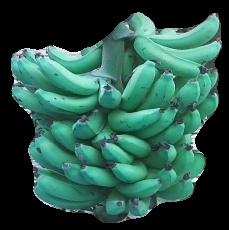
Variety: pachbale
Grade: grade3